Puththi Ketta Manitharellam

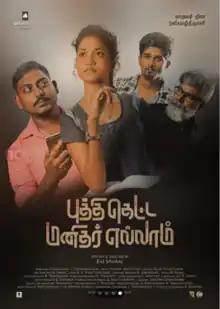

Puththi Ketta Manitharellam is a 2021 Sri Lankan Tamil language drama thriller film written and directed by Raj Sivaraj in his feature film directorial debut. The film stars actors who have featured in popular YouTube channels such as Petrol Shed and Poovan Media. It features Aravindan, Athi, Sathiyajith and Thilakshan in pivotal roles. The film was bankrolled by Blackboard International and music is scored by Poovan Matheesan. The film had its theatrical release on 24 December 2021 and opened to positive reviews. This was also the first major Sri Lankan Tamil film to hit the screens since the release of black comedy film "Komaali Kings" in 2018.